Interwar Britain

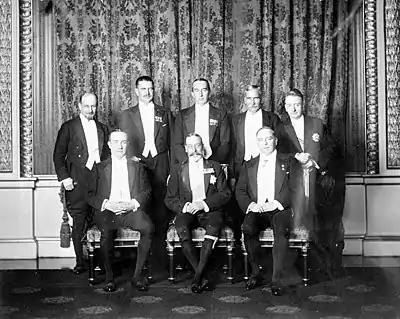
George V with the British and Dominion prime ministers at the 1926 Imperial Conference

As Britain's Prime Minister, Lloyd George requested military assistance from the Dominions at the outbreak of the Chanak Crisis in Turkey in 1922. He was rejected. The World War had greatly strengthened the sense of nationalism and self-confidence in the dominions. They were by then independent members of the League of Nations, and refused to automatically follow requests from Britain's leaders. The right of the Dominions to set their own foreign policy, independent of Britain, was recognised at the 1923 Imperial Conference. The 1926 Imperial Conference issued the Balfour Declaration of 1926, declaring the Dominions to be "autonomous Communities within the British Empire, equal in status, in no way subordinate one to another" within a "British Commonwealth of Nations". This declaration was given legal substance under the 1931 Statute of Westminster. India, however, was denied dominion status and its foreign policy was set by London.